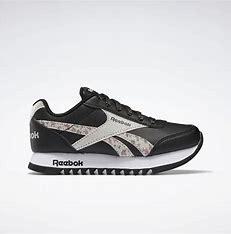
Brand: Reebok
Model: Royal Classic Jogger 2